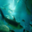
Label: shark